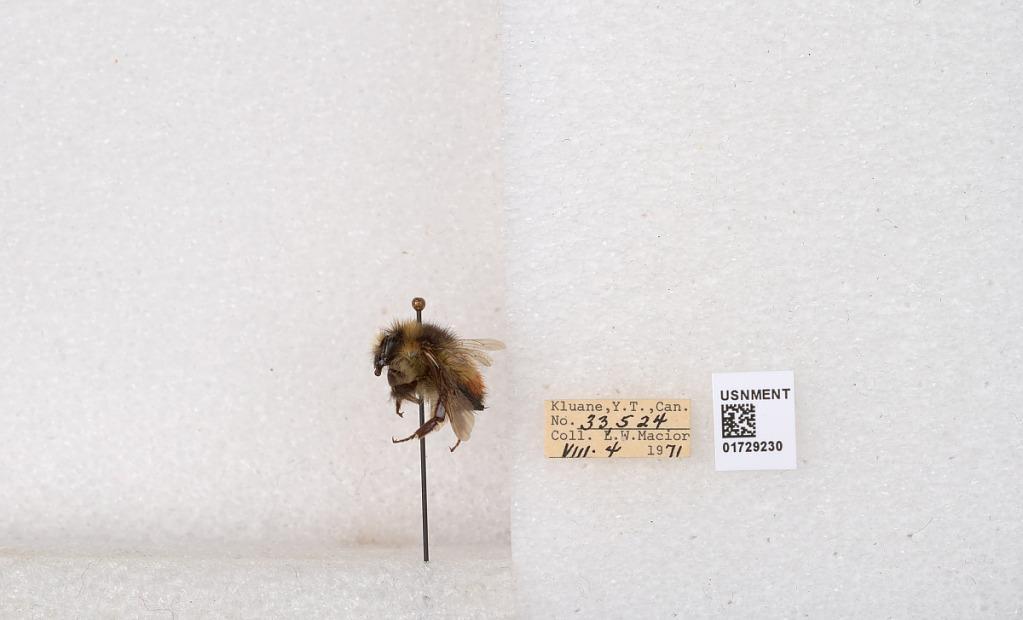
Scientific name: Bombus flavifrons Cresson
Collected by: L. Macior
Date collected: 1971-8-4
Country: Canada
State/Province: Yukon Territory
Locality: Kluane National Park and Reserve
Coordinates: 60.7493, -139.504